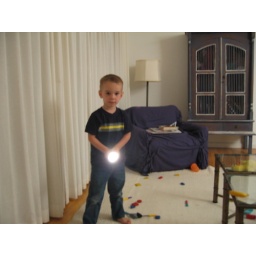
Leo - in the beach house - with the flashlight